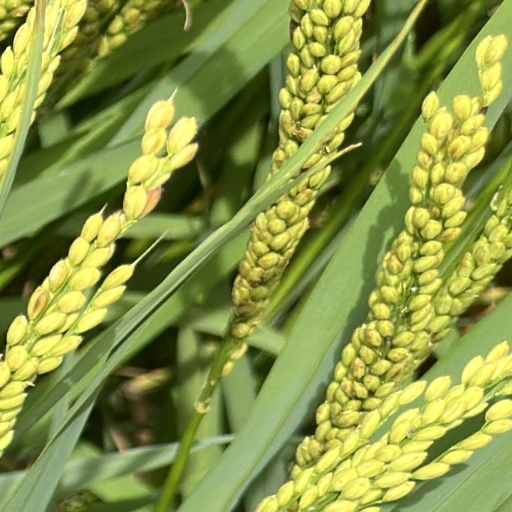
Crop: rice